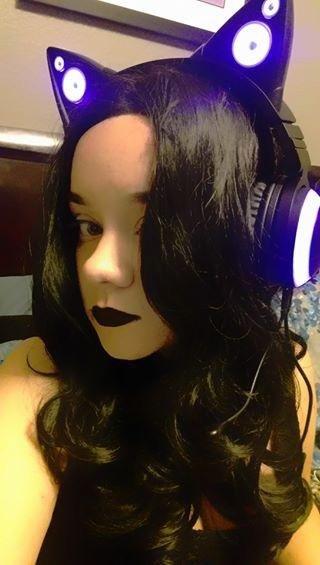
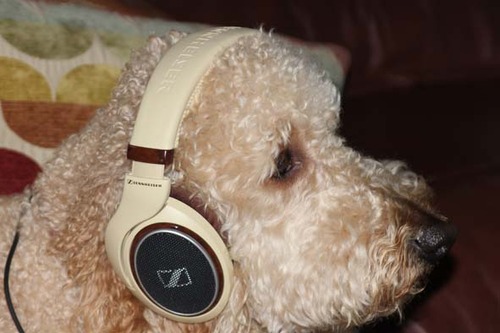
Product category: headphones
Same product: no